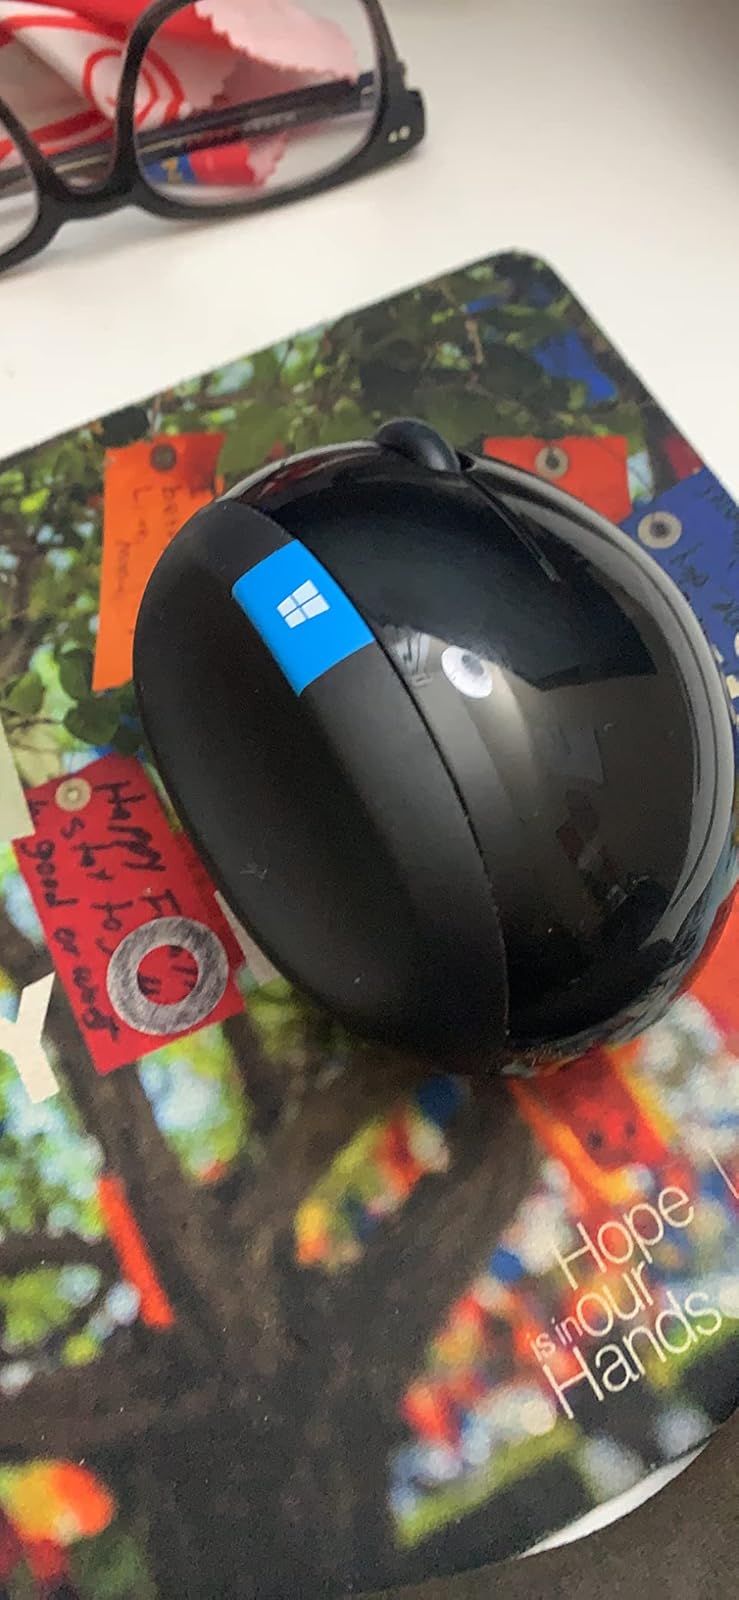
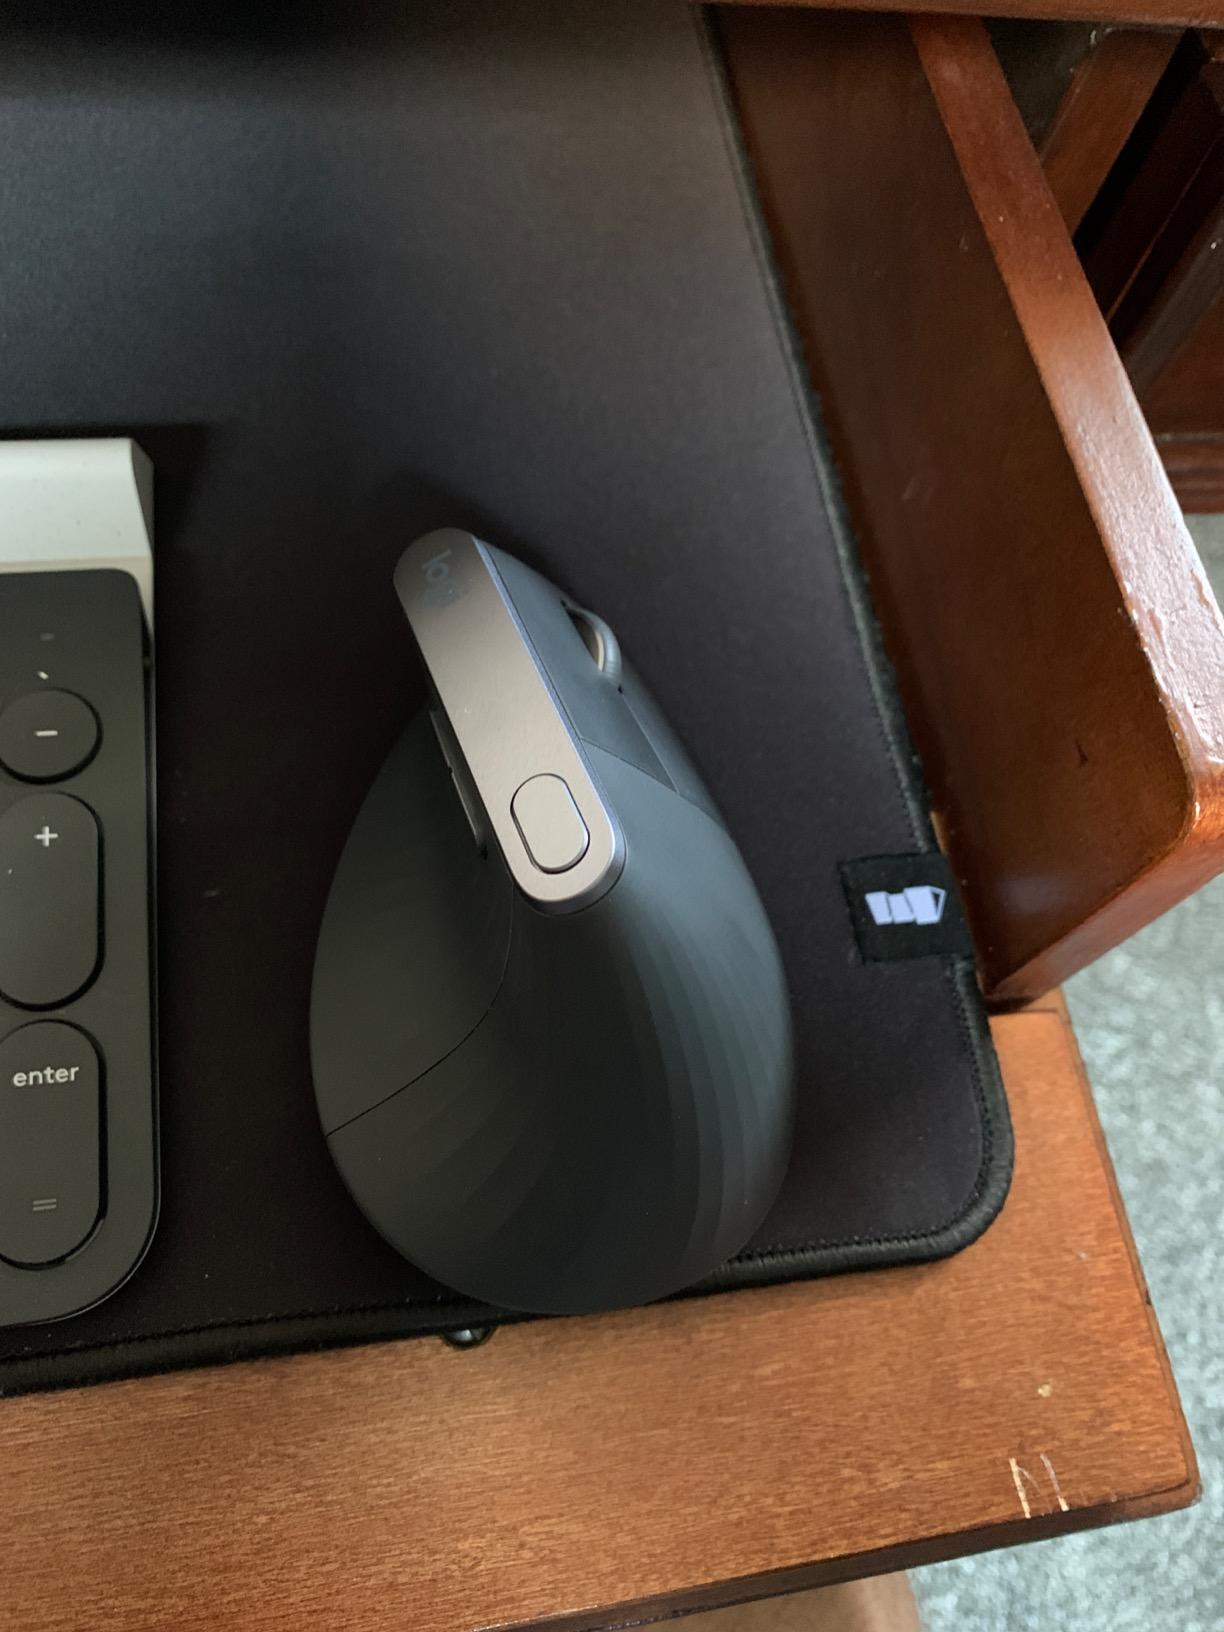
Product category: mouse
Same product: no